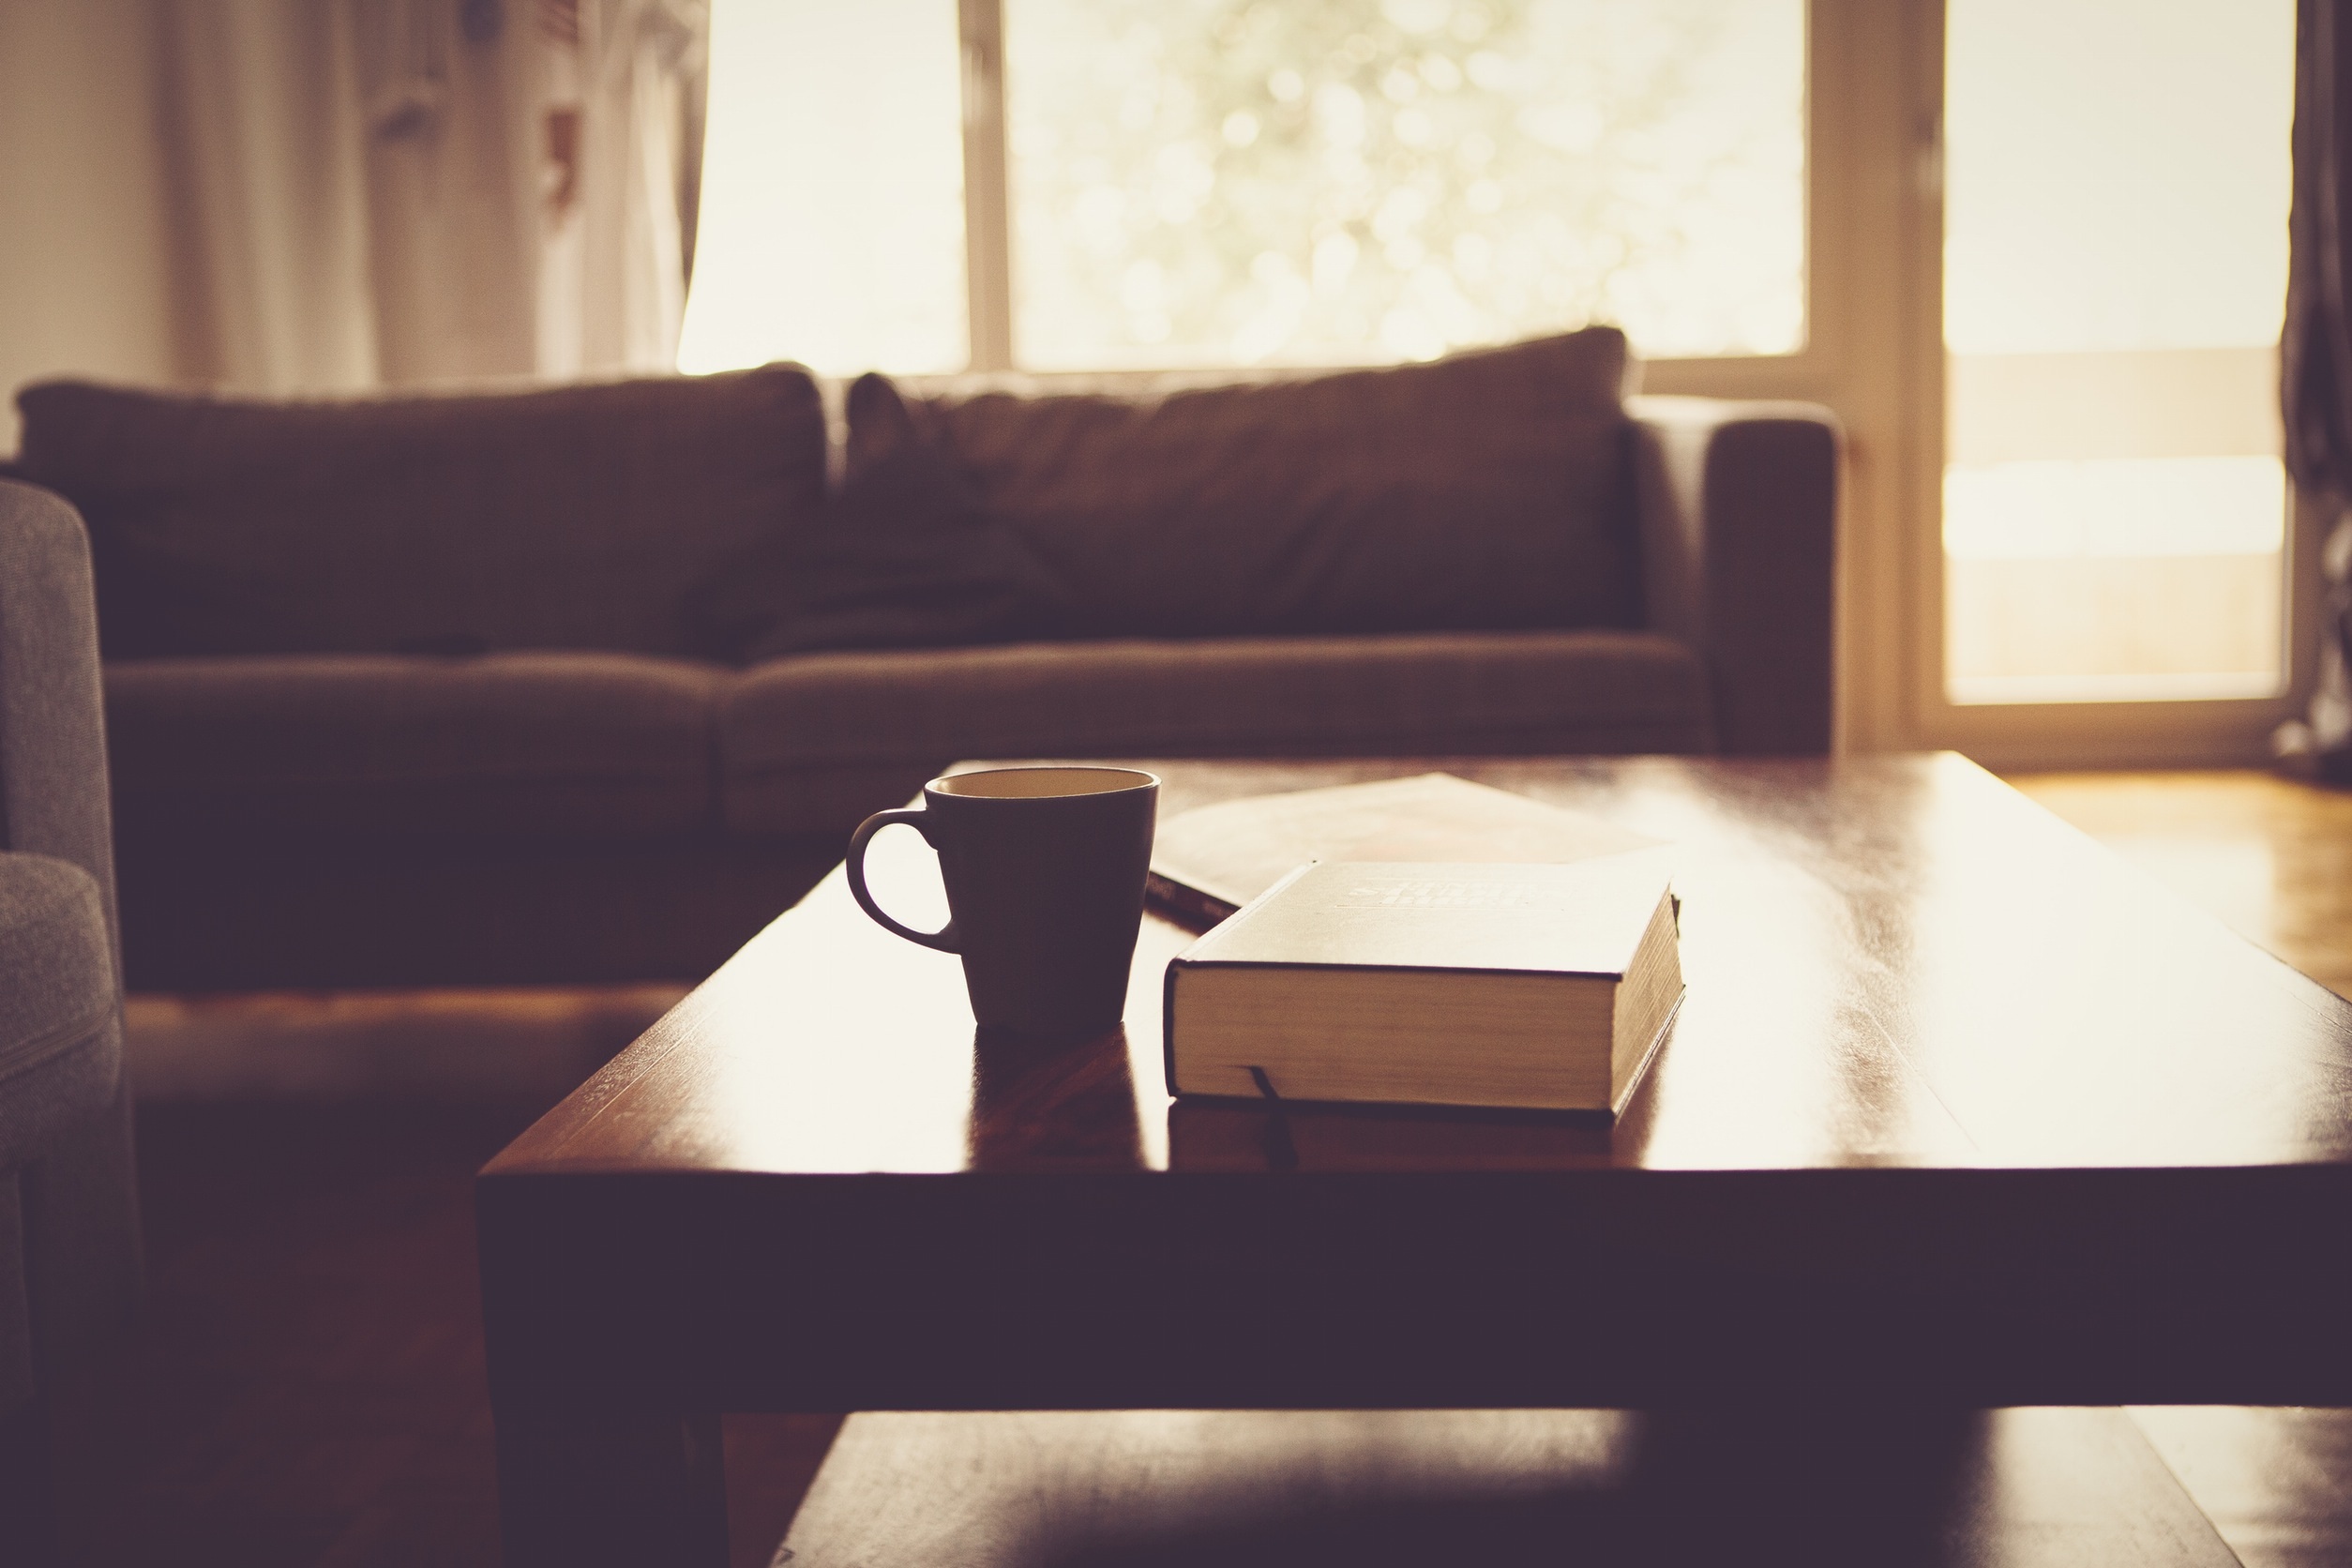
table, book, light, wood, house, interior, home, cup, color, residence, living room, black, furniture, room, mug, sofa, decor, couch, coffee table, interior design, cool image, design, photograph, image, shape, comfortable